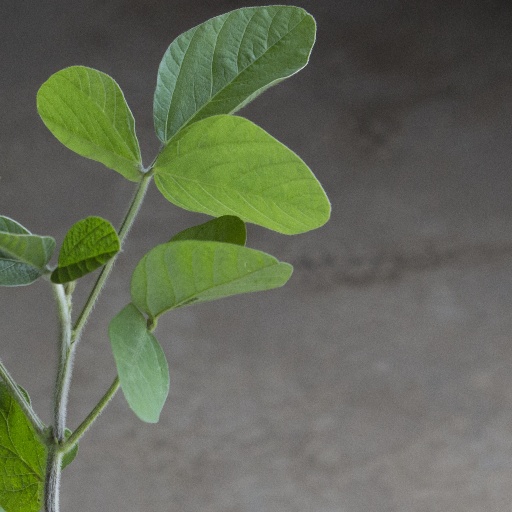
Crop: soybean